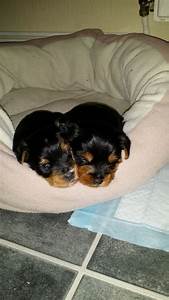
Label: dog